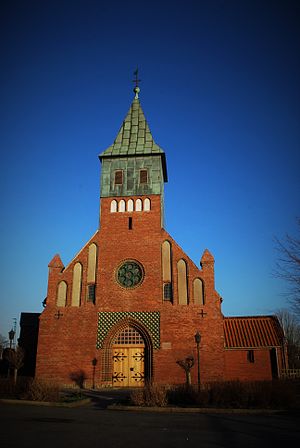
Richard Jepsen Dethlefsen
Egernsund Kirke
Egernsund Kirke, Sønderborg Kommune
Richard Jepsen Dethlefsen var en tysk arkitekt.